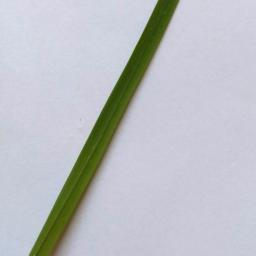
Label: Rice___Healthy